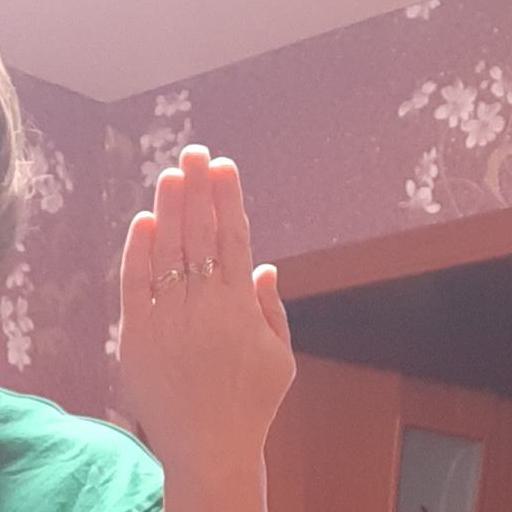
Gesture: stop_inverted